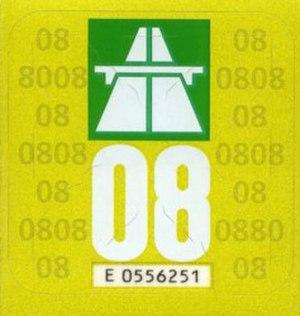
Une autoroute est une voie de communication routière à chaussées séparées, réservée à la circulation à vitesse élevée des véhicules motorisés. Elle ne comporte aucun croisement à niveau et les deux sens de circulation sont séparés par un terre-plein central ou une glissière de sécurité, délimités par une bande d'arrêt d'urgence et est accessible grâce à des points aménagés à cet effet appelé échangeur, qui permet de raccorder une autre autoroute.